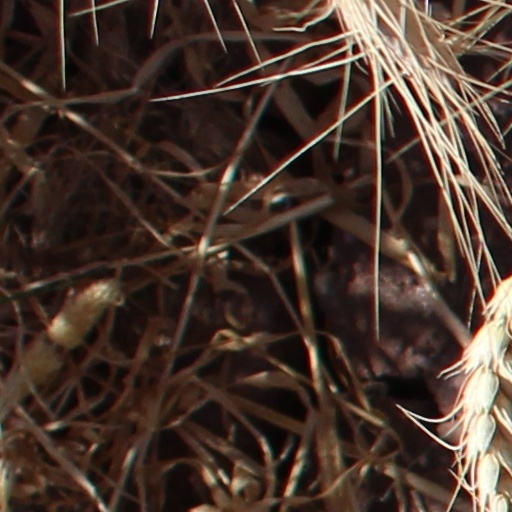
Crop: wheat